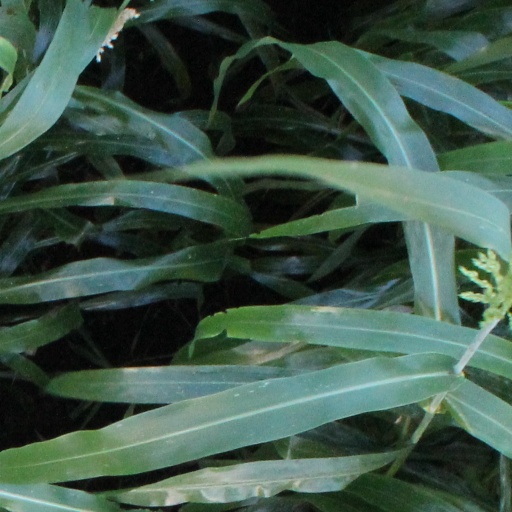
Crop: sorghum